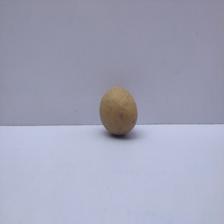
Size: Small